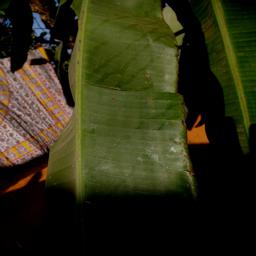
Label: MALBHOG LEAF